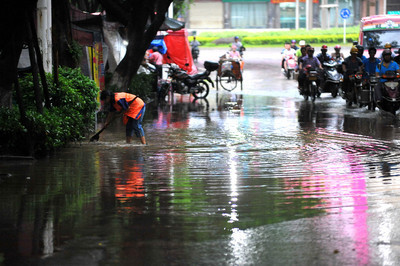
Weather: rain or strom